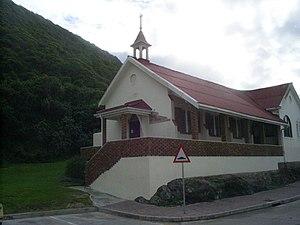
Herolds Bay est un village balnéaire en Afrique du Sud, situé dans la province du Cap-Occidental. Il fut nommé en l'honneur de Tobias Johannes Herold, prédicateur de l'église réformée hollandaise à George de 1812 à 1823.